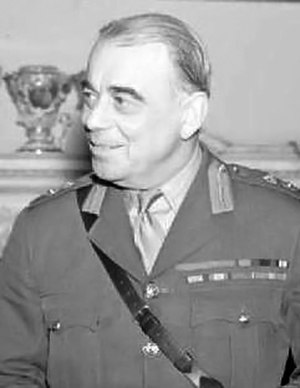
Lord Ismay
Lord Ismay var NATO's generalsekretær fra 1952-1957.